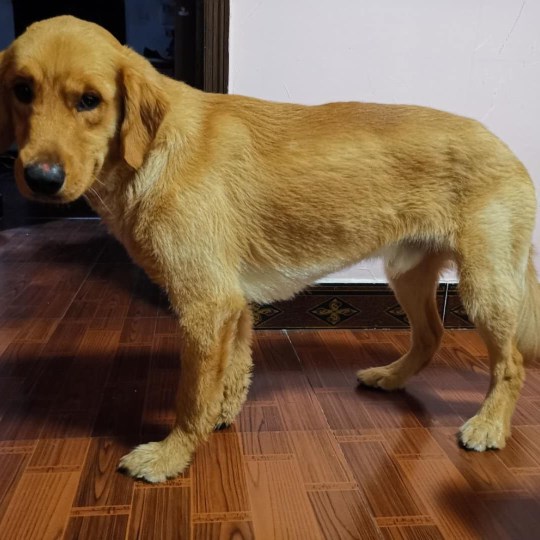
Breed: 5355-n000126-golden_retriever